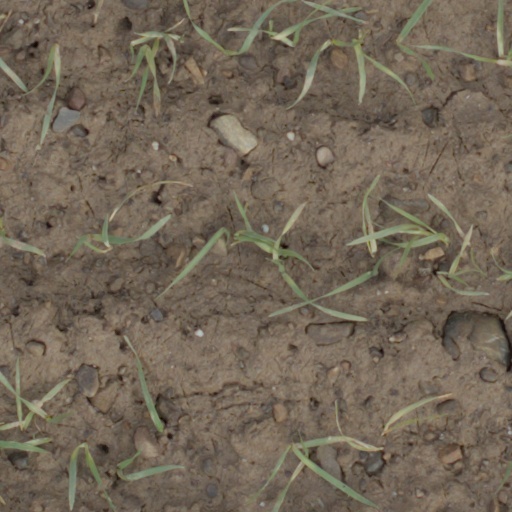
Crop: wheat